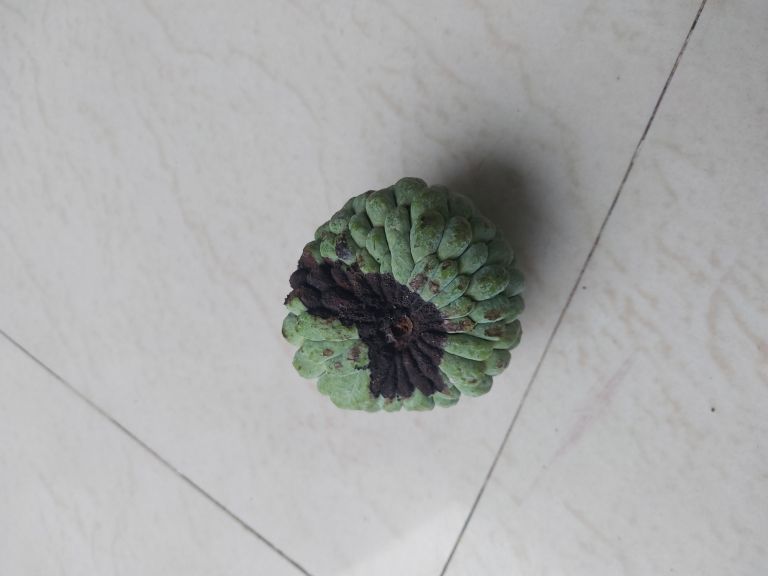
Disease label: Diplodia Rot